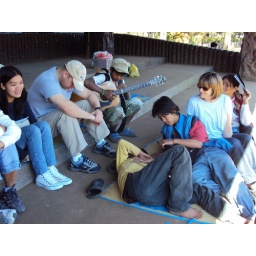
helen the girl in black shares the message. kent (usa) is a bible school student who is responsible for bringing breakfast